Kendari

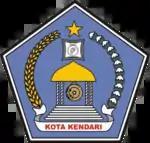
Kendari at night

Kendari is the capital city of the Indonesian province of Southeast Sulawesi. It had a population of 289,966 at the 2010 Census and 345,107 at the 2020 census, making it the most populous city in the province, and the fourth most on Sulawesi. The official estimate as at mid 2023 was 351,085 - comprising 176,279 males and 174,806 females. The city covers an area of , or about 0.7 percent of Southeast Sulawesi's land area.